Luis Dato

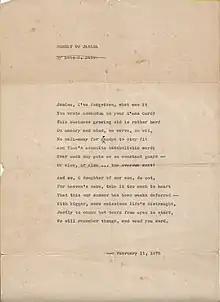
Luis Dato "Sonnet to Janina"

Dato never took up creative writing courses, but began writing before he enrolled in college. His first poems were published in The Philippine Collegian. In 1926, at the age of 20, he published his book "Manila, A Collection of Verse". The book's foreword states: And yet, although the author of the following poems has not mastered the idiom of English, and is not perfectly at ease in metre and rhyme, he thinks as a poet thinks; and there are many lines here, and some complete poems which show that he possesses poetic fervor of unusual intensity. Therefore he merits attention and encouragement.The foreword was written by H. P. Scott, the Head of the Department of English at the College of Liberal Arts in the University of the Philippines. In 1936, he published his second book, "My Book of Verses".